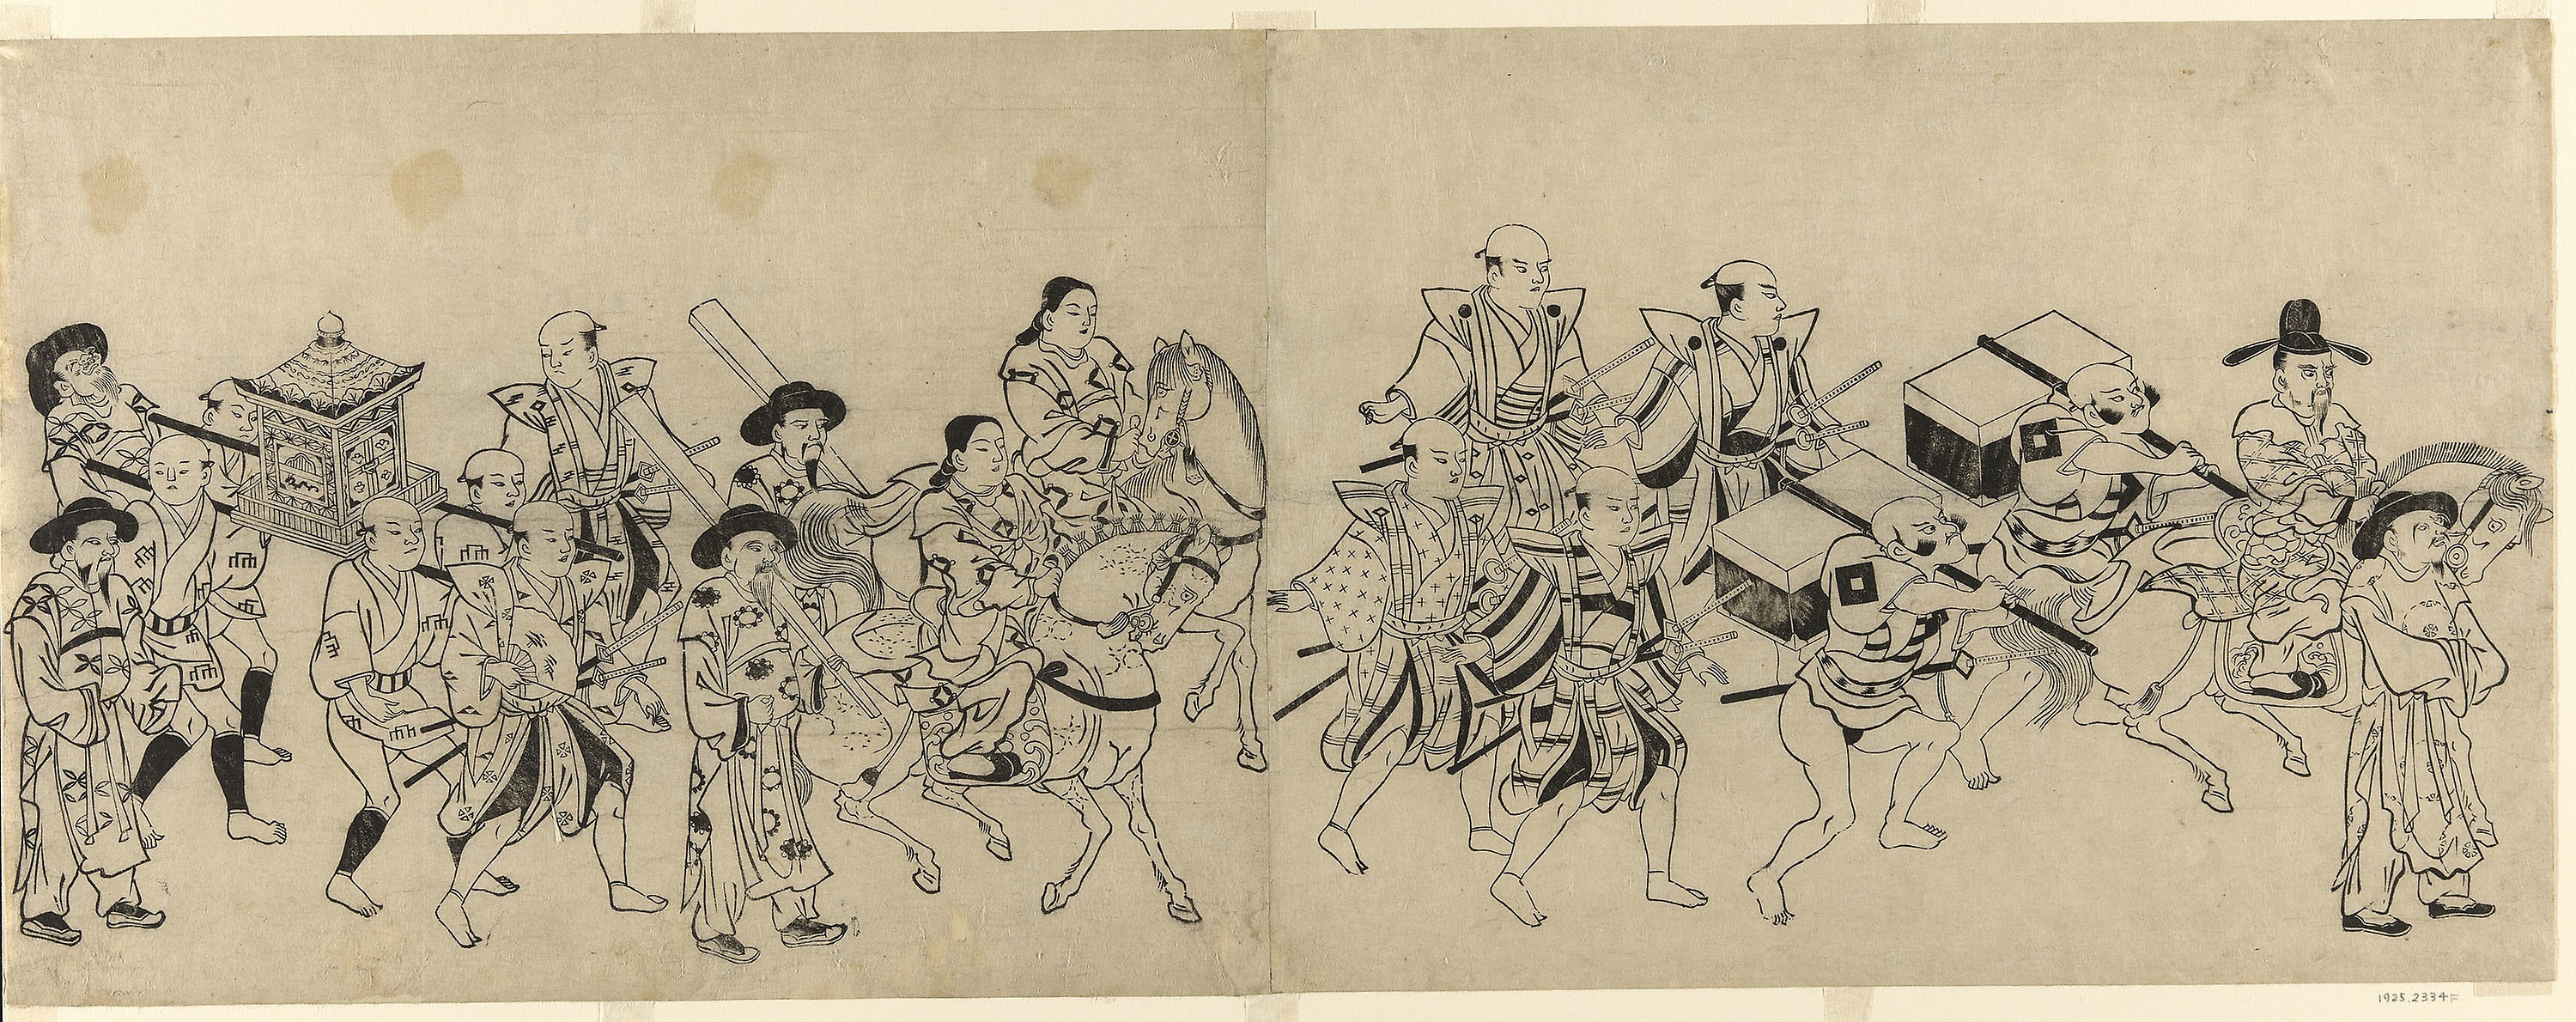
drawing, art, sketch, illustration, artwork, painting